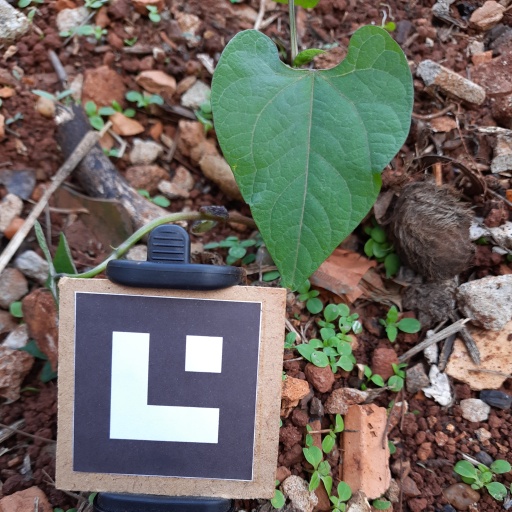
Observations: wavy surface, no eating holes, under shade